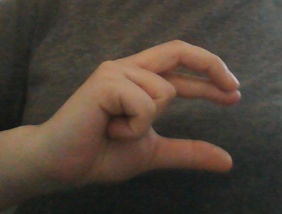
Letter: thal